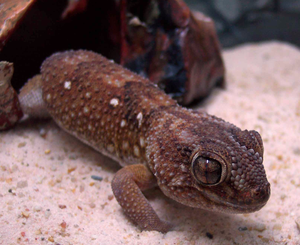
Chondrodactylus angulifer est une espèce de geckos de la famille des Gekkonidae.
Chondrodactylus est un genre de gecko de la famille des Gekkonidae.